Pedro Fróilaz de Traba

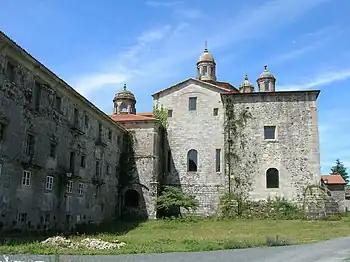
The monastery of Sobrado was granted to Pedro's eldest two sons in 1118, although already in 1109 Pedro's territory had been defined by it.

After the death of Raymond, his widow Urraca donated a Galician monastery to the Archdiocese of Santiago de Compostela, signing the charter, dated 13 December 1107, as "imperatoris filia et totius gallecie domina". The important Galician bishops of Lugo, Mondoñedo, Tui, and Ourense, along with Pedro Fróilaz and the Asturian magnate Suero Vermúdez were present to confirm the donation, which was probably designed to secure the support of Diego Gelmírez for Urraca's rule in Galicia. In 1107 Pedro also confirmed a royal donation to the monastery of Caabeiro, signing as "Count Pedro of Galicia", with his two eldest sons beside him, although the comital title (count) and the territorial designation (Galicia) were not directly connected. It is not clear whether he was named as Raymond's successor in Galicia by Alfonso VI. The authors of the "Historia compostelana" certainly did not recognise it, but perhaps for partisan reasons. Beginning in 1109, however, Pedro's power and influence in Galicia was such that he was calling himself "Count of Galicia" ("Gallecie comes"), although he did not control the entire province. This had occurred by 22 July, shortly after the death of Alfonso VI and the succession of Urraca, who was his heiress after the death of Sancho Alfónsez at the Battle of Uclés (1108). He continued using this title until 1122. A judicial document, and thus one not having royal approval in its particulars, dated 1 November 1109 refers to "duke Don Pedro Fróilaz who [is] ruling the nearby territory of Sobrado". A royal charter dated 23 May 1121 and calling Pedro a count "in maritimis" ("in the maritime province") is probably an accurate description of the realm of his public authority: the Atlantic coastlands of Galicia, specifically those north of the river Tambre and encompassing A Coruña. It is a sign of his fame that he was referred to as "Petro Galliciensi comite" ("Pedro, Galician count") in a letter from William IX, Duke of Aquitaine, to Diego Gelmírez on the occasion of his pilgrimage to Santiago.